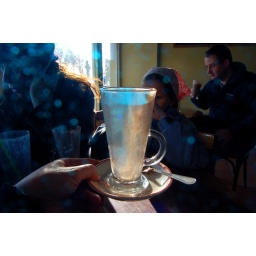
glass hot chocolate mug held up against blue light in cafe